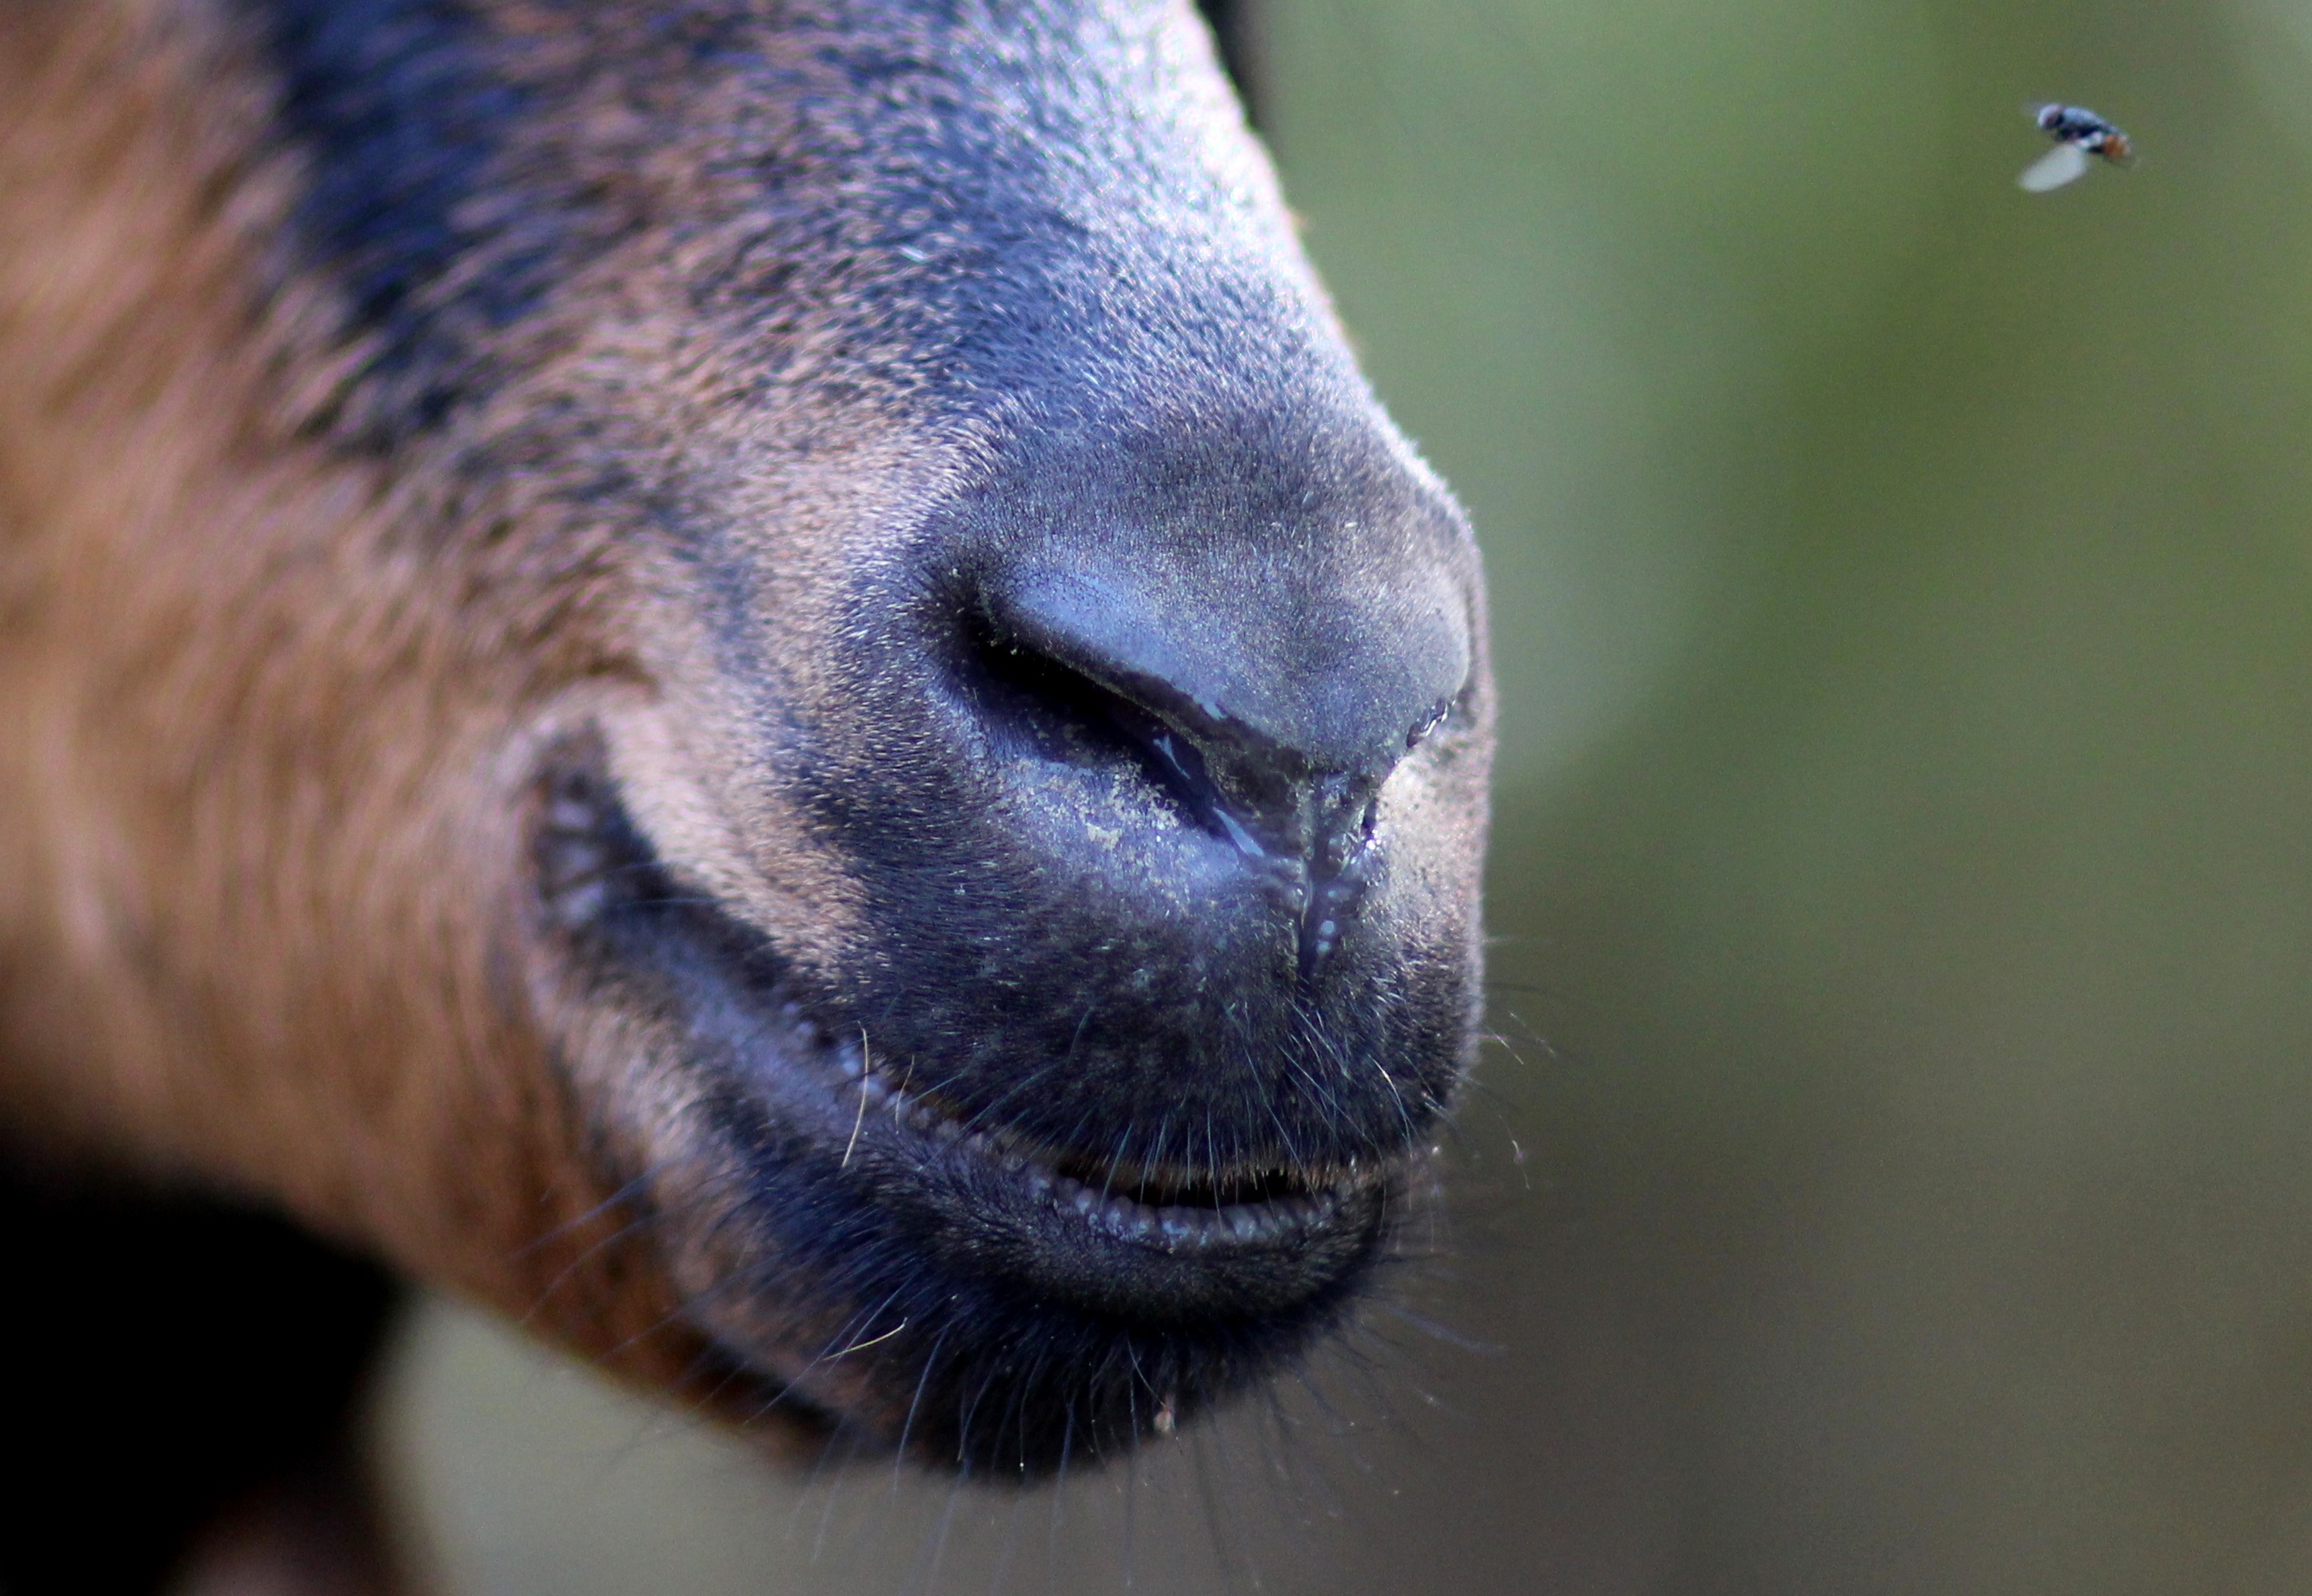
fly, wildlife, mammal, black, fauna, mouth, close up, nose, snout, head, vertebrate, funny, capra, nas